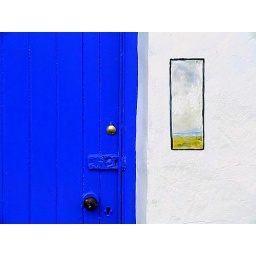
A wall mural beside a blue door in Dugort village, Achill island, Co. Mayo.